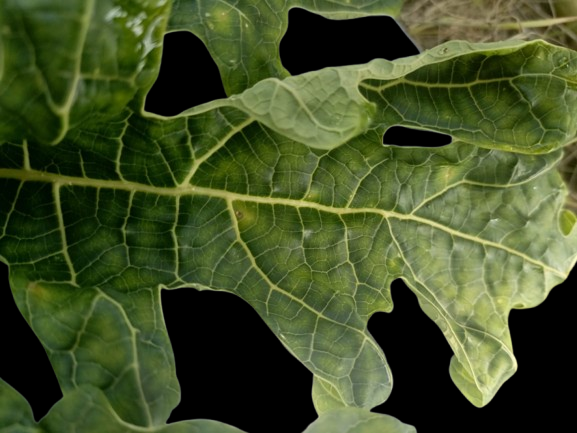
Crop: Papaya
Label: Curled_Yellow_Spot